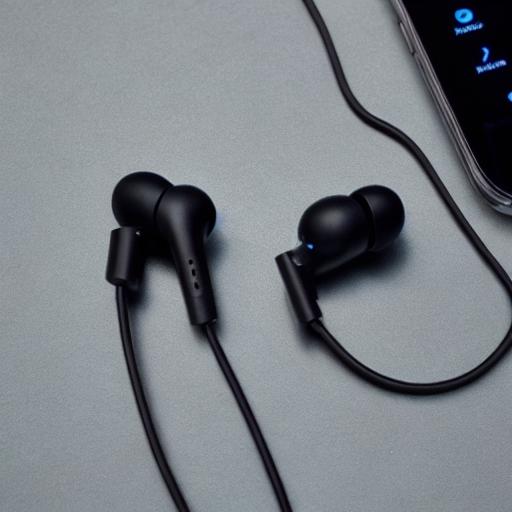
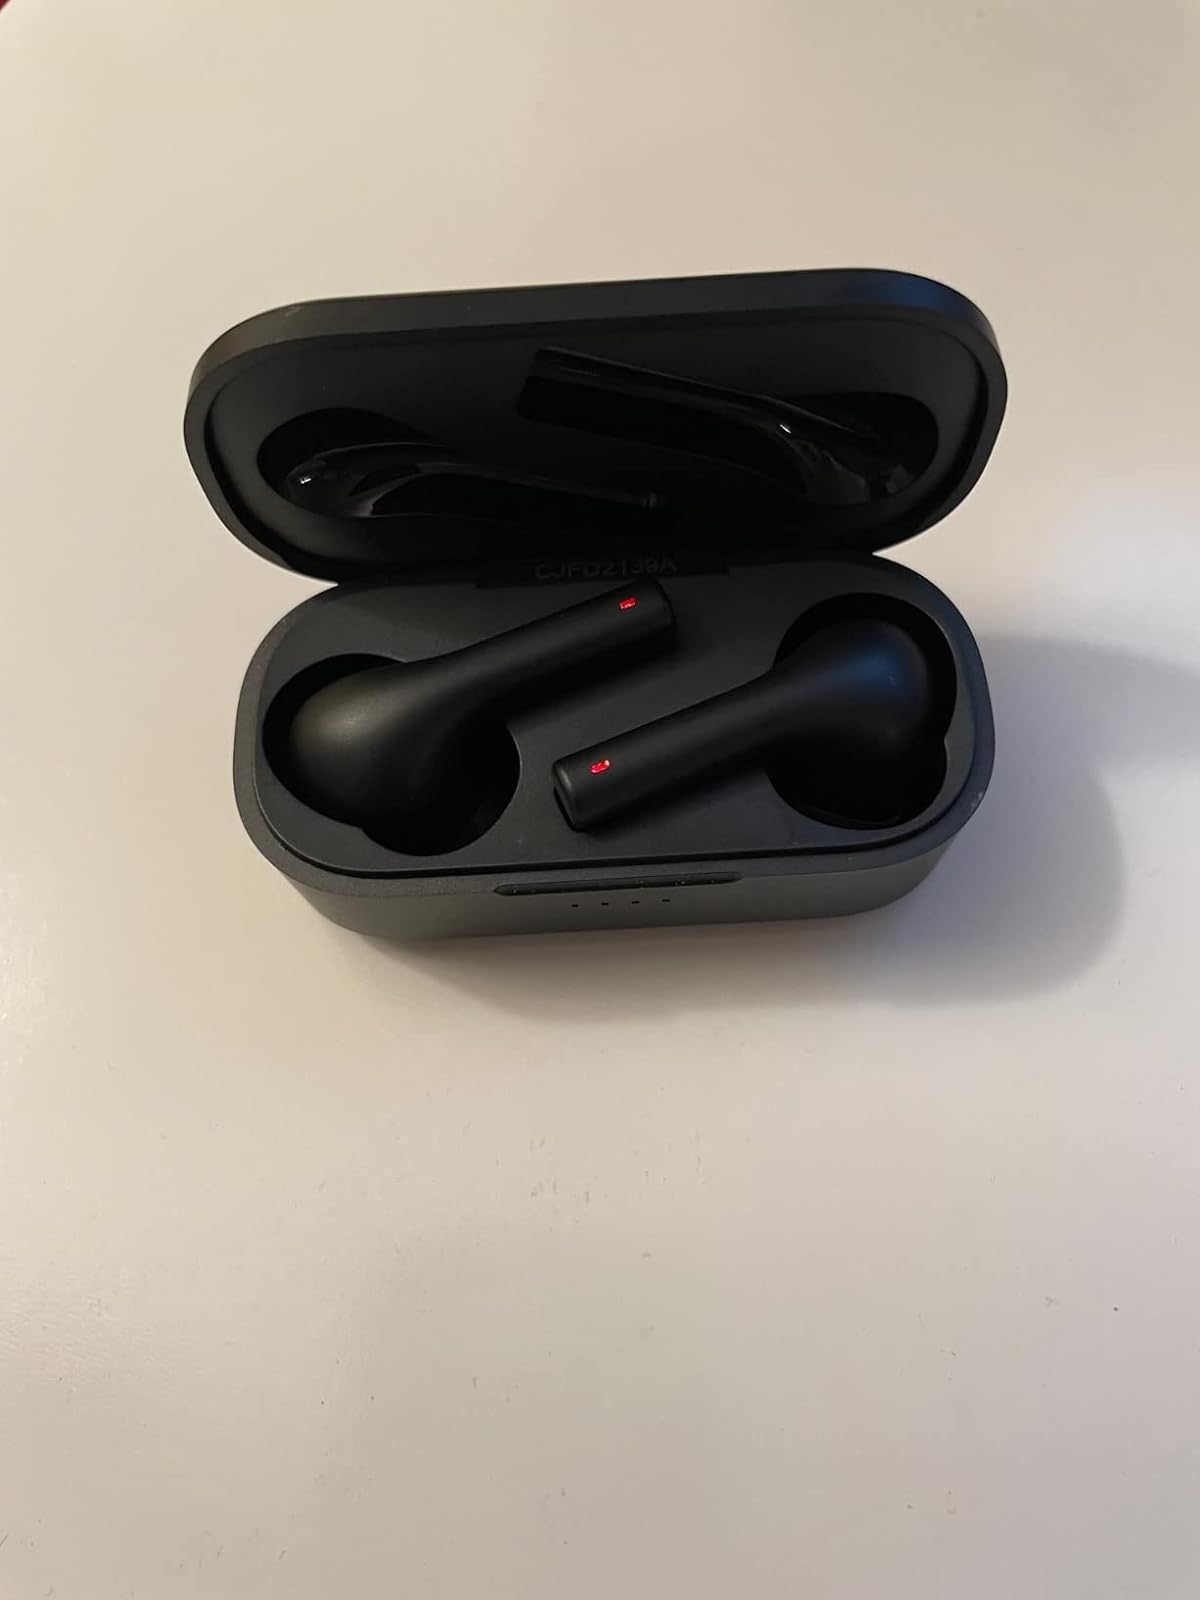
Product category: earbuds
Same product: no